Oman TiT

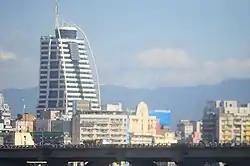

The Oman TiT, or Taipei TiT Tower Square, is a residential skyscraper located in Wanhua District, Taipei, Taiwan. The height of the building is , with a floor area of , and it comprises 27 floors above ground, as well as six basement levels.